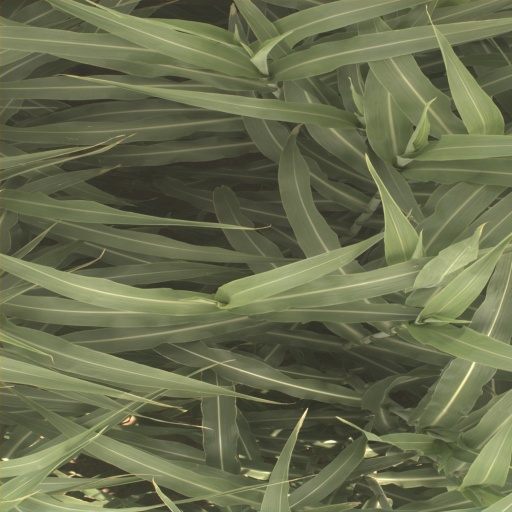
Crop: sorghum